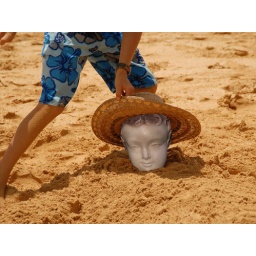
Playing in the sand at the beach